List of British mobile brigades during the Second World War

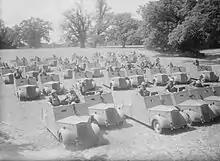
In the absence of tanks, units were equipped with armoured cars during the summer of 1940. In this example, the unit is equipped with Standard Beaverette reconnaissance cars.

The British Expeditionary Force (BEF) was dispatched to France between 1939 and 1940, and was made up of 'regular' army divisions and divisions from the Territorial Army (TA). The divisions of the regular army differed from their TA counterparts, as they each contained a divisional cavalry regiment. It was a mechanised unit that included 28 light tanks, 44 scout carriers, and had around 480 personnel. Their intended role was to take over the former horse cavalry position of providing reconnaissance and flank protection to the division, as well as holding captured terrain for short periods of time. There was discussion among the BEF staff on how to use these units, and it was intended to remove them from the divisions and assign them as corps-level assets. This project was abandoned in favour of grouping the regiments into two armoured reconnaissance brigades.